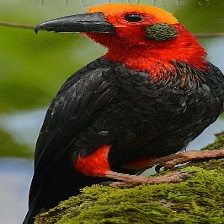
Species: BORNEAN BRISTLEHEAD
Scientific name: PITYRIASIS GYMNOCEPHALA